South Main Street Historic District (Kernersville, North Carolina)

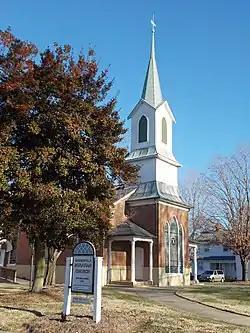
Kernersville Moravian Church, South Main Street Historic District, Kernersville NC, January 2015

South Main Street Historic District is a national historic district located at Kernersville, Forsyth County, North Carolina. The district encompasses 53 contributing buildings, 2 contributing sites, and 2 contributing objects in Kernersville. They include residential and commercial buildings built between about 1834 and 1930 in a variety of popular architectural styles including Colonial Revival, Queen Anne, and Bungalow / American Craftsman style. Located in the district is the separately listed Korner's Folly. Other notable buildings include Spears House (c. 1834), Dr. Elias Kerner House (1857), Elias Kerner Huff House (1880), Greenfield and Kerner Tobacco Factory (1884), (former) Bank of Kernersville (1903), DeWitt Harmon's Office (c. 1928), Kernersville Moravian Church (1922), and Main Street United Methodist Church (1924/25).